Canceled Apollo missions

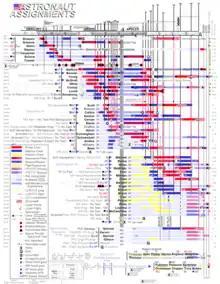
A Gantt chart showing how astronaut assignments were deeply affected by cancelled Apollo missions.

When Apollo 18 was canceled, Schmitt was moved up to Apollo 17 under pressure from the scientific community, replacing Joe Engle. Schmitt, a geologist, became the twelfth man and the only professional scientist to walk on the Moon.